Virginia Eliza Clemm Poe

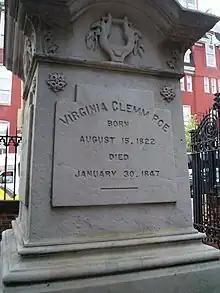
Memorial marker to Virginia Clemm, Maria Clemm, and Edgar Allan Poe in Baltimore, Maryland

While dying, Virginia asked her mother: "Darling... will you console and take care of my poor Eddy—you will "never never" leave him?" Her mother stayed with Poe until his own death in 1849. As Virginia was dying, the family received many visitors, including an old friend named Mary Starr. At one point Virginia put Starr's hand in Poe's and asked her to "be a friend to Eddy, and don't forsake him". Virginia was tended to by 25-year-old Marie Louise Shew. Shew, who served as a nurse, knew medical care from her father and her husband, both doctors. She provided Virginia with a comforter as her only other cover was Poe's old military cloak, as well as bottles of wine, which the invalid drank "smiling, even when difficult to get it down". Virginia also showed Poe a letter from Louisa Patterson, second wife of Poe's foster-father John Allan, which she had kept for years and which suggested that Patterson had purposely caused the break between Allan and Poe.